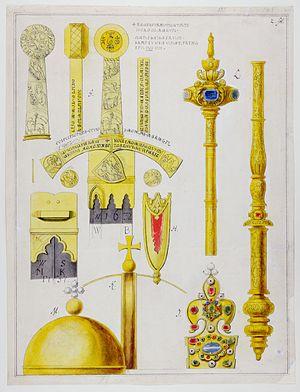
Les joyaux de la Couronne polonaise étaient les attributs du pouvoir royal utilisés par les souverains de Pologne lors du couronnement ou lors de cérémonies officielles. La seule pièce en provenance de la dynastie Piast encore existante est un glaive, conservé aujourd'hui parmi d'autres objets royaux au musée du château royal du Wawel, à Cracovie.